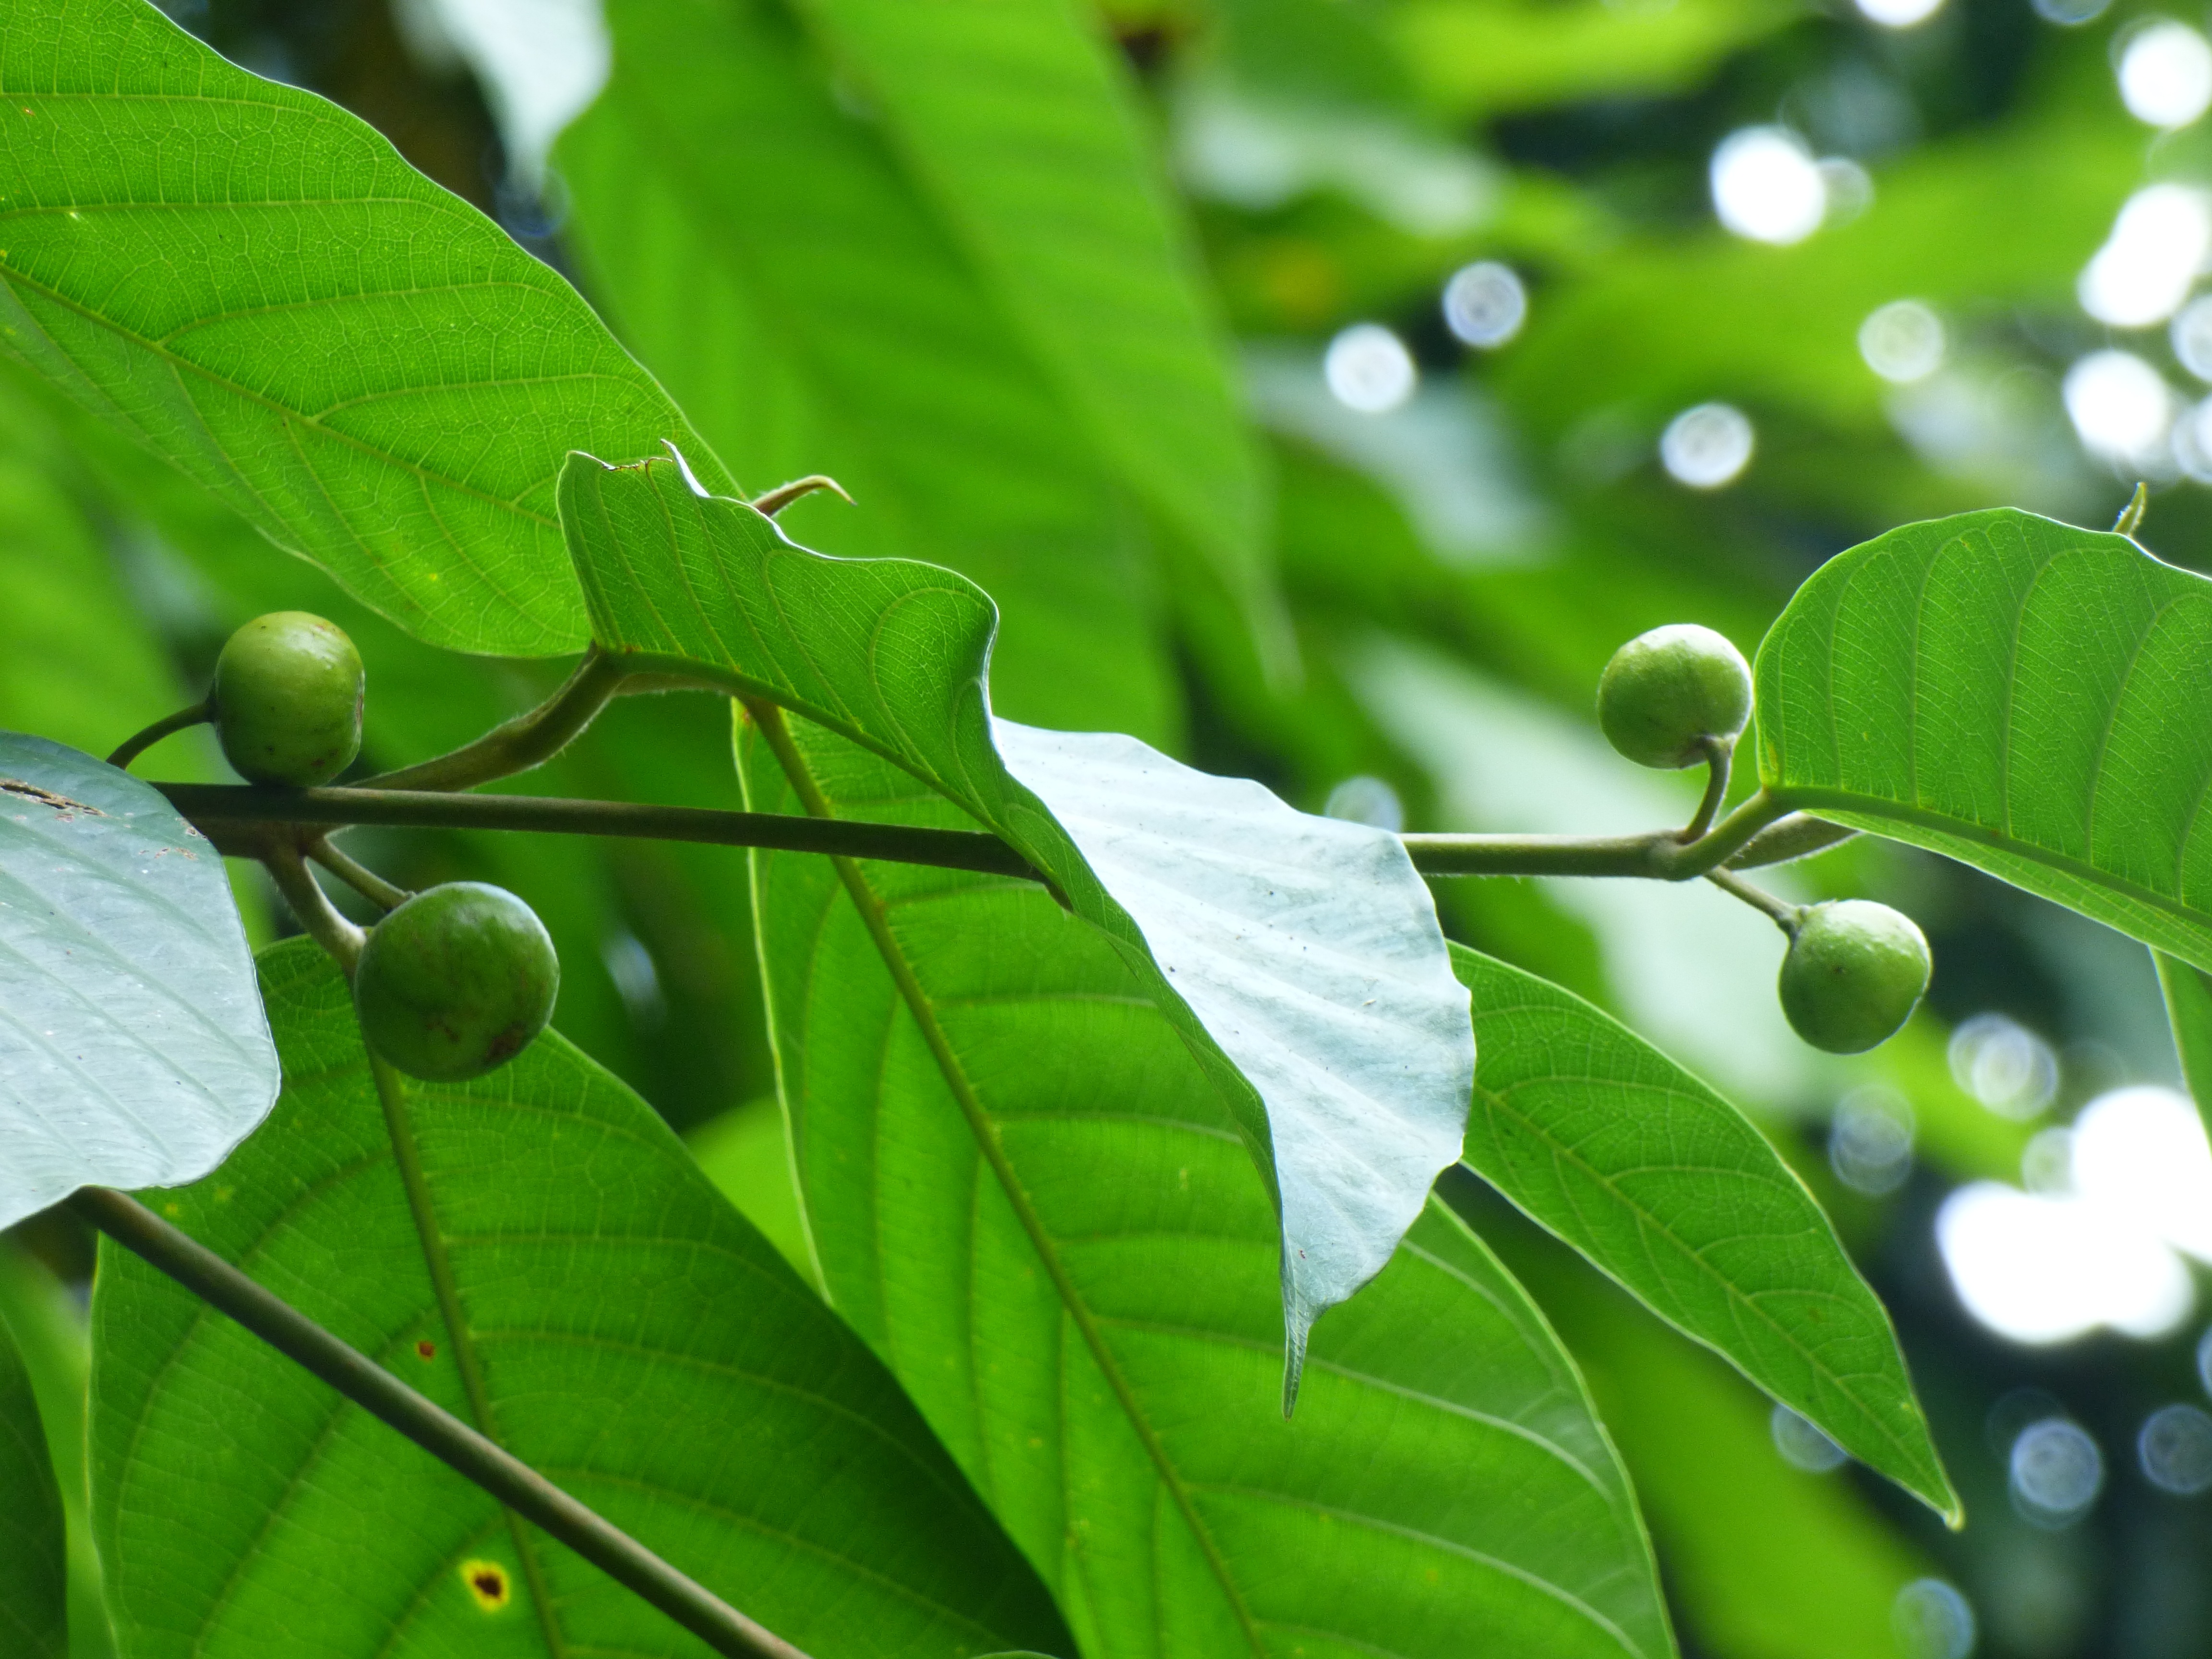
tree, branch, plant, fruit, leaf, flower, environment, food, green, produce, botany, flora, close up, nuts, shrub, fruits, deciduous, macro photography, green leaves, flowering plant, coccoloba uvifera, woody plant, land plant